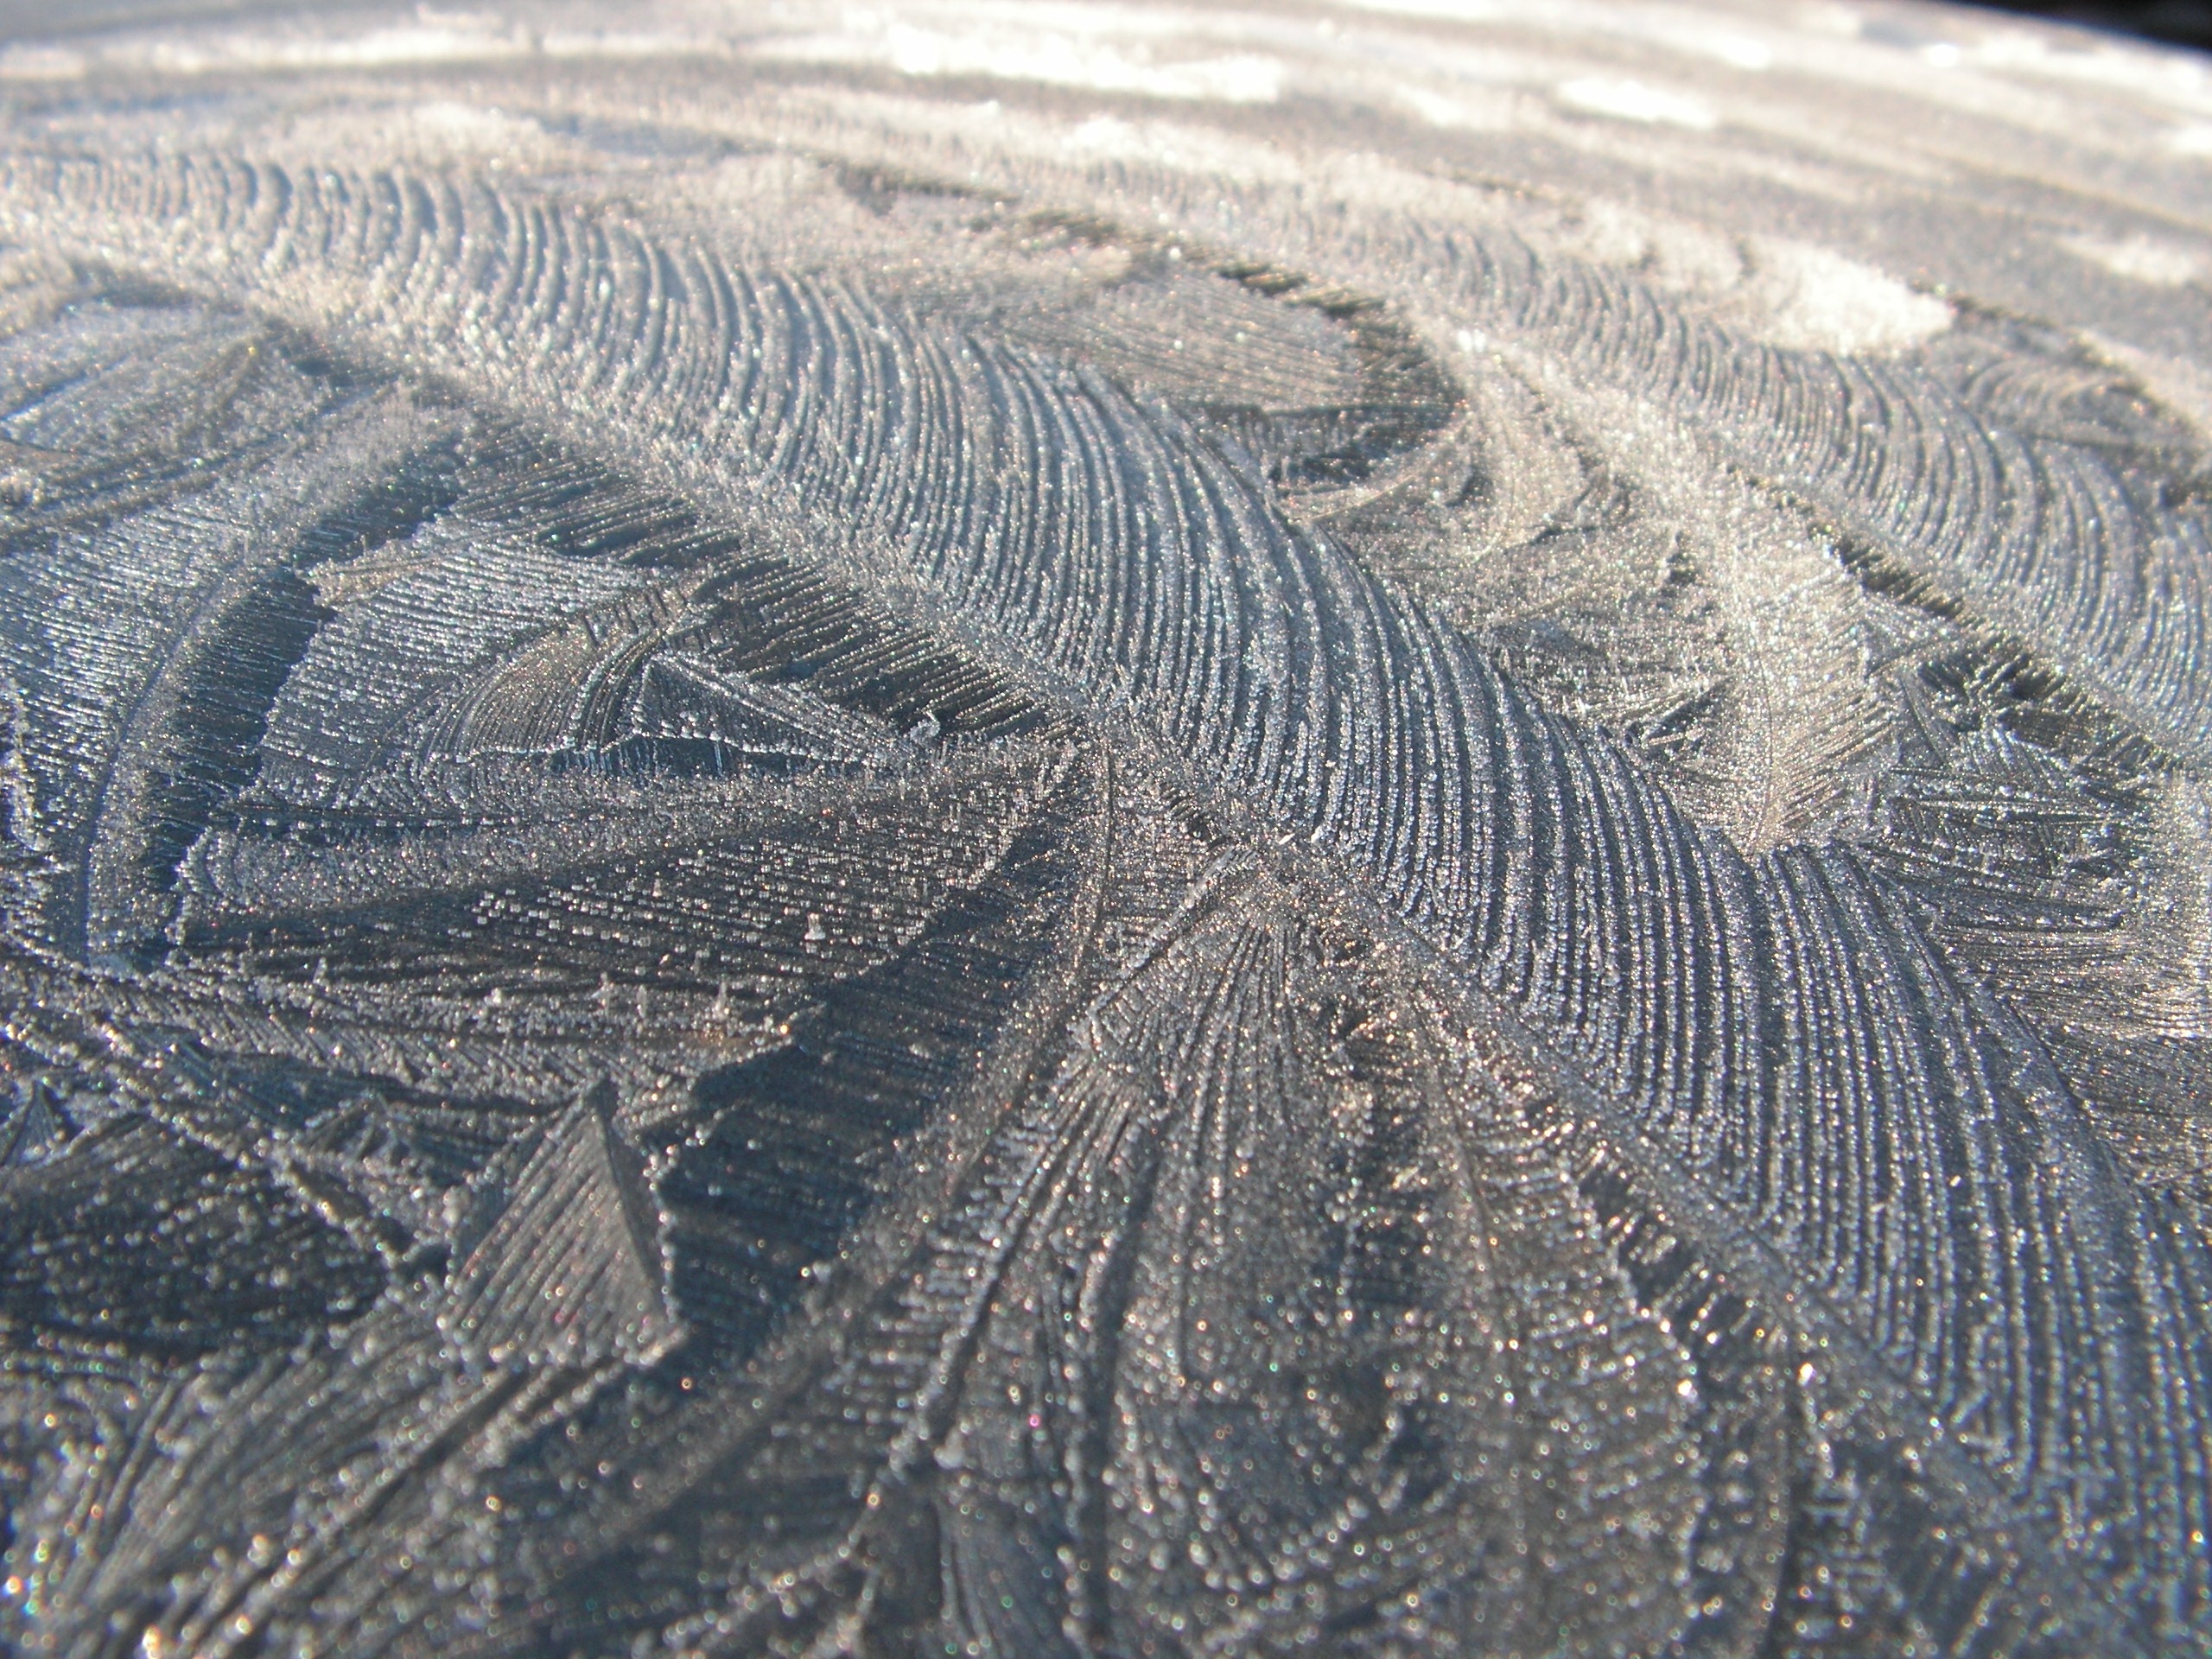
sand, winter, white, leaf, frost, ice, soil, material, geology, icing, silver